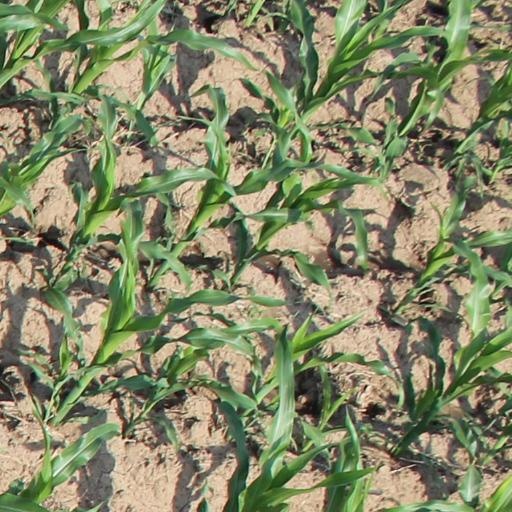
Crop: maize; corn